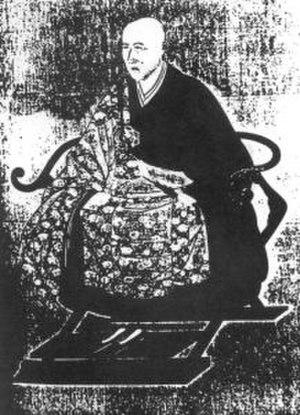
Takuan Sōhō. Né à Izushi dans la province de Tajima, il est issu d'une famille de samouraïs du clan Miura mais commence ses études de prêtre dès l'âge de 10 ans en étudiant le bouddhisme Jōdo. Il devient plus tard une figure majeure de l'école Rinzai-shu de bouddhisme zen.
Miyamoto Musashi, de son vrai nom Shinmen Bennosuke est né le 12 mars 1584 à Ōhara-chō dans la Province de Mimasaka et mort le 19 mai 1645. Il est l'une des figures emblématiques du Japon, maître bushi, calligraphe, peintre reconnu, philosophe et le plus célèbre escrimeur de l'histoire du pays.